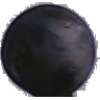
Label: Grape Blue 1